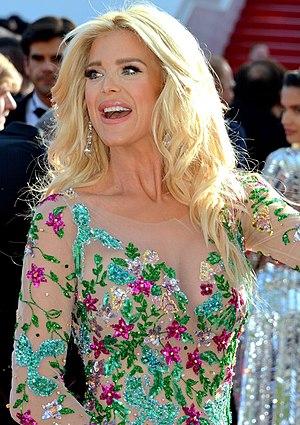
Victoria Silvstedt au Festival de Cannes 2019.
Karen Victoria Silvstedt est un mannequin, actrice, chanteuse, présentatrice suédoise. Elle est née dans une famille de classe moyenne et a une sœur aînée Veronica, ainsi qu'un frère plus jeune, Daniel. Elle vit en France à Paris puis sur la Côte d’Azur depuis les années 2000.Dans sa jeunesse, Victoria Silvstedt est championne de ski : spécialisée en super géant, elle fait partie de l'équipe suédoise olympique et se classe quatrième du pays. Après une grave blessure à l'épaule, elle met un terme à sa carrière.